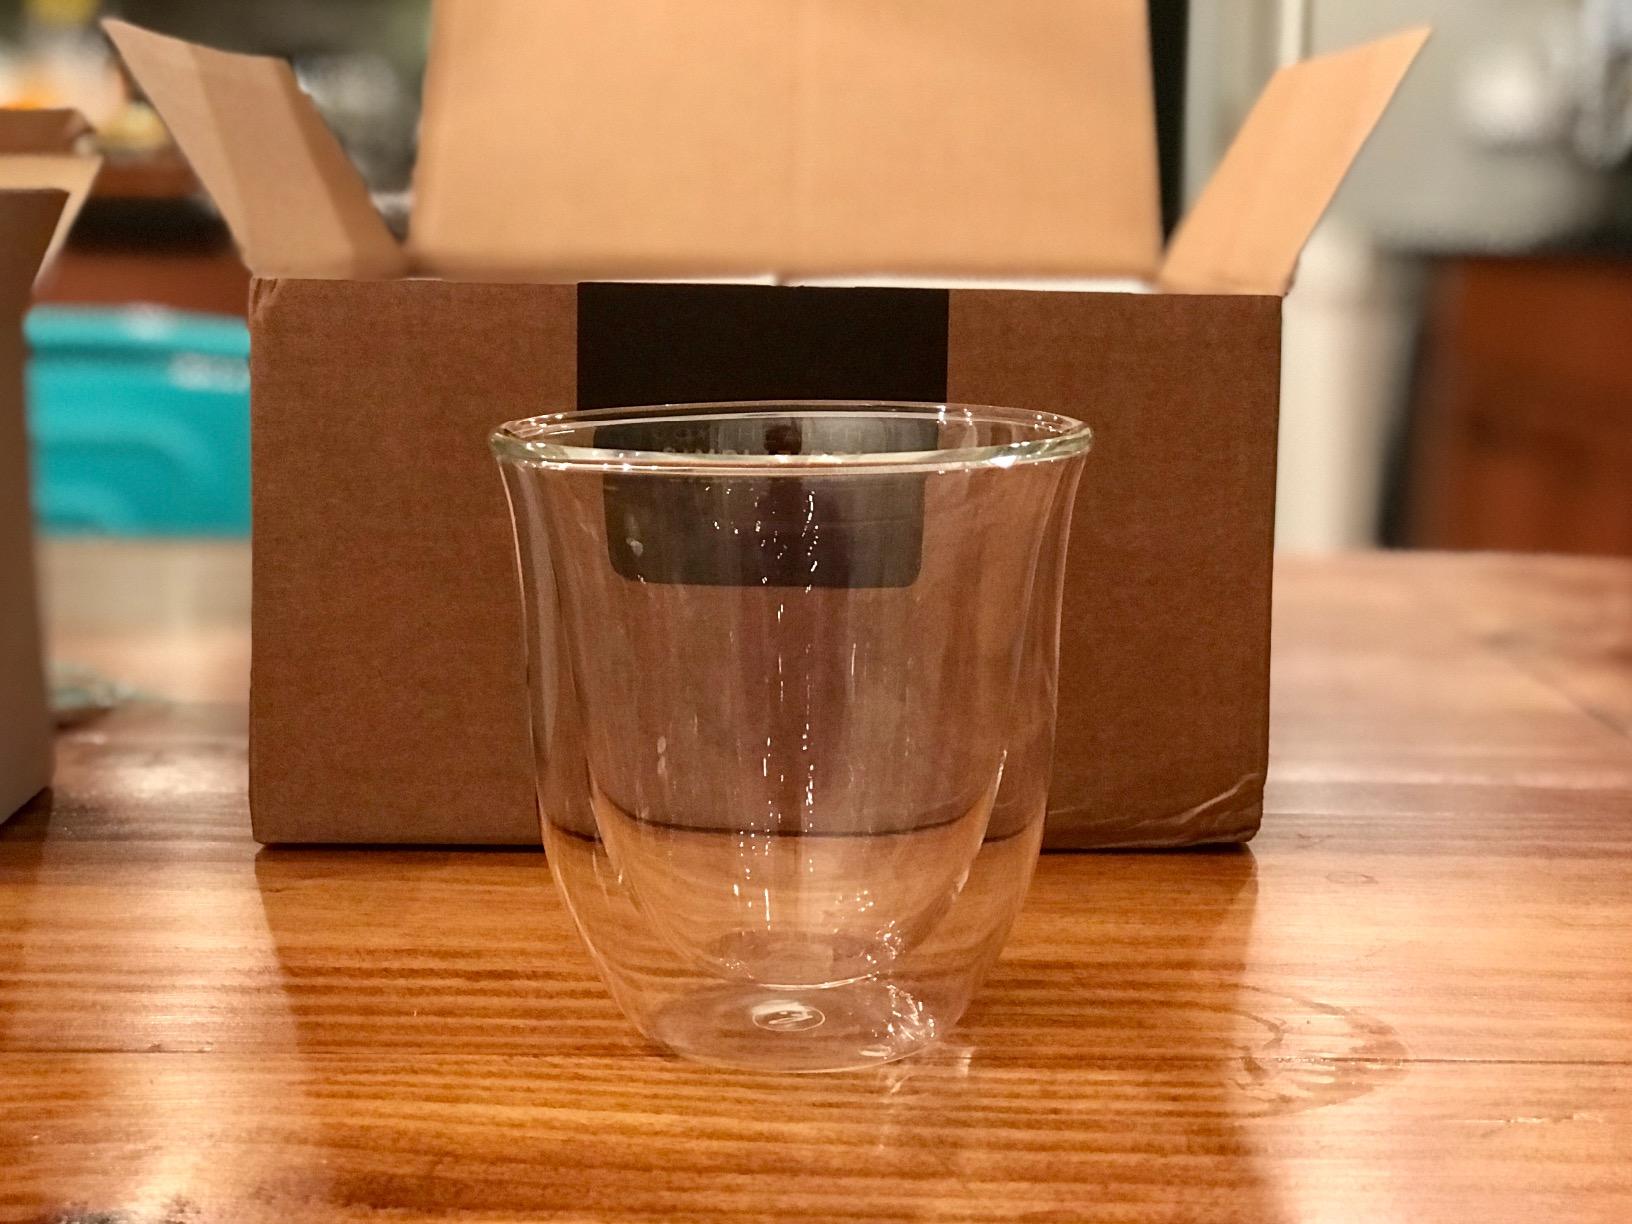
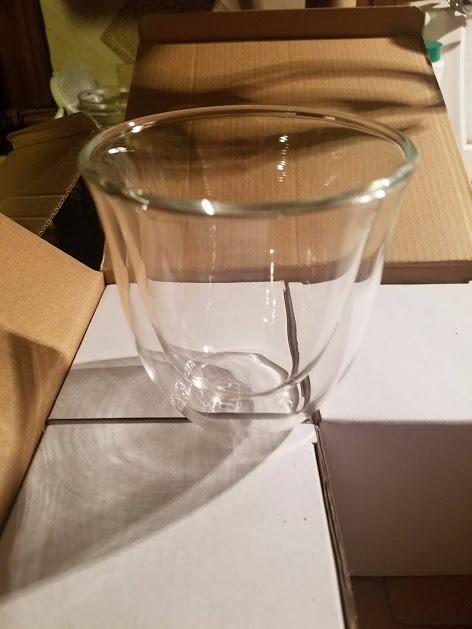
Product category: items_mug
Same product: yes